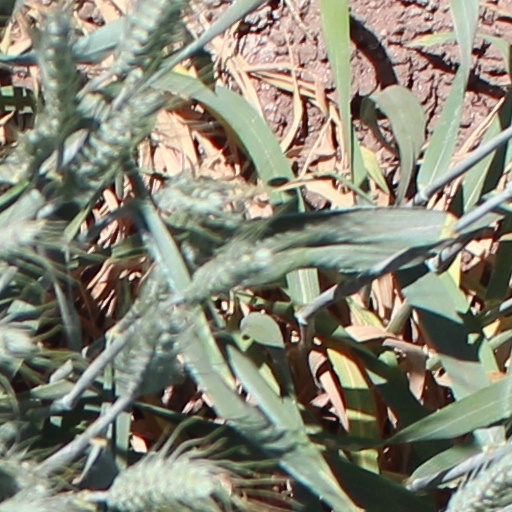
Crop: wheat